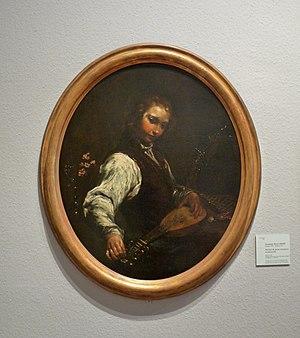
Portrait de jeune homme à la pandurina, huile sur toile de Giuseppe Maria Crespi au Musée des Beaux-Arts de Strasbourg
La pandurina est un instrument de musique à cordes de la famille de la mandoline.